Silver Spurs (1943 film)

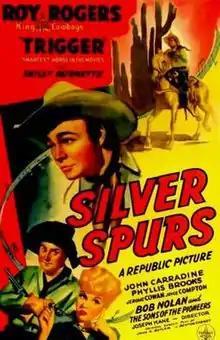
Theatrical release poster

Silver Spurs is a 1943 American Western film directed by Joseph Kane.